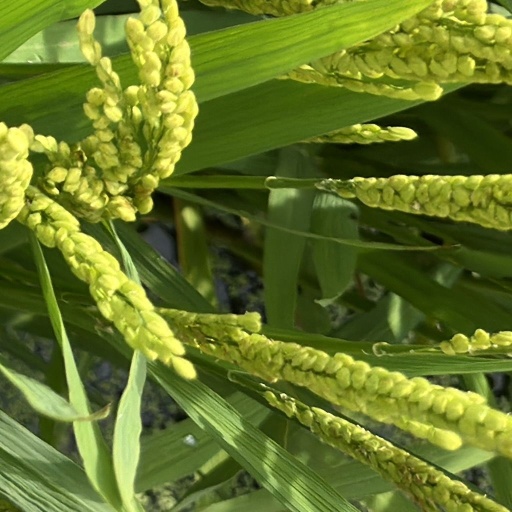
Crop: rice